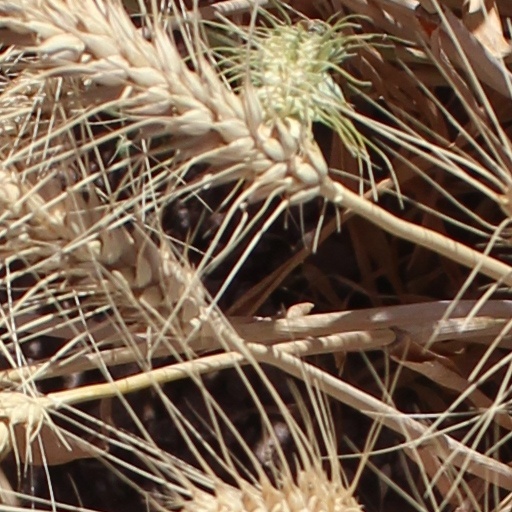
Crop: wheat